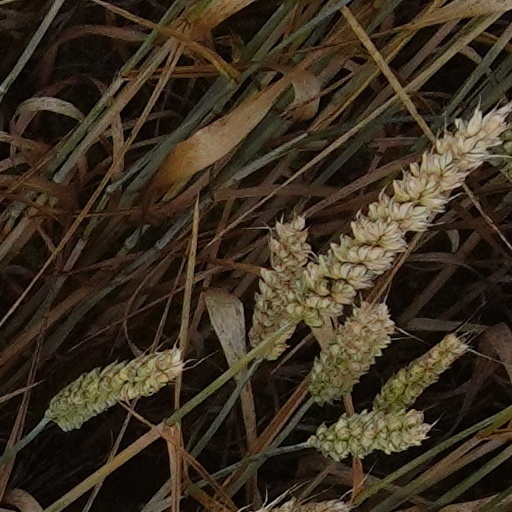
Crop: wheat